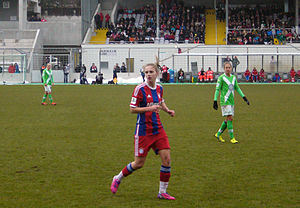
Vivianne Miedema / Statistik
Spiller for Bayern München i 2015
Anna Margaretha Marina Astrid "Vivianne" Miedema er en hollandsk professionel fodboldspiller, angriber, der spiller for den engelske Super League fodboldklub Arsenal W.F.C. og Hollands kvindefodboldlandshold.